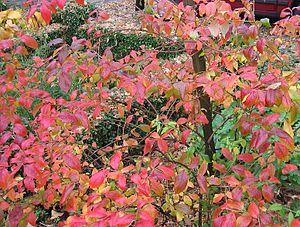
Blåbærsorter
Typisk høstfarve på blåbærbuske
Der findes et stort antal blåbærsorter, sorter, som er udviklet ud fra flere arter og underarter i slægten Bølle. Efter den første halvdel af det 20. århundrede har man fremavlet flere end 100 sorter. Blåbær tilhører Lyng-familien. De dyrkede blåbærsorter stammer ikke, som man ellers ofte tror, fra den hjemlige art af blåbær, hvis frugter farver mund og læber blå, når man spiser dem, men fra nordamerikanske arter. De farvende anthocyaner findes i frugtskallen på de næsten runde, blå bær, hvis frugtkød er hvidt. Dyrkede blåbær har betydning som markedsfrugt over hele verden, men før de blev kendt som frugtbuske, var blåbærsorterne indført som prydplanter i europæisk havedyrkning på grund af deres dekorative høstfarver.